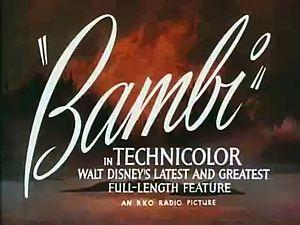
Bambi est le sixième long-métrage d'animation et le cinquième « Classique d'animation » des studios Disney, sorti en 1942. Ce film est l'adaptation du roman Bambi, Eine Lebensgeschichte aus dem Walde de Felix Salten, paru en 1923.